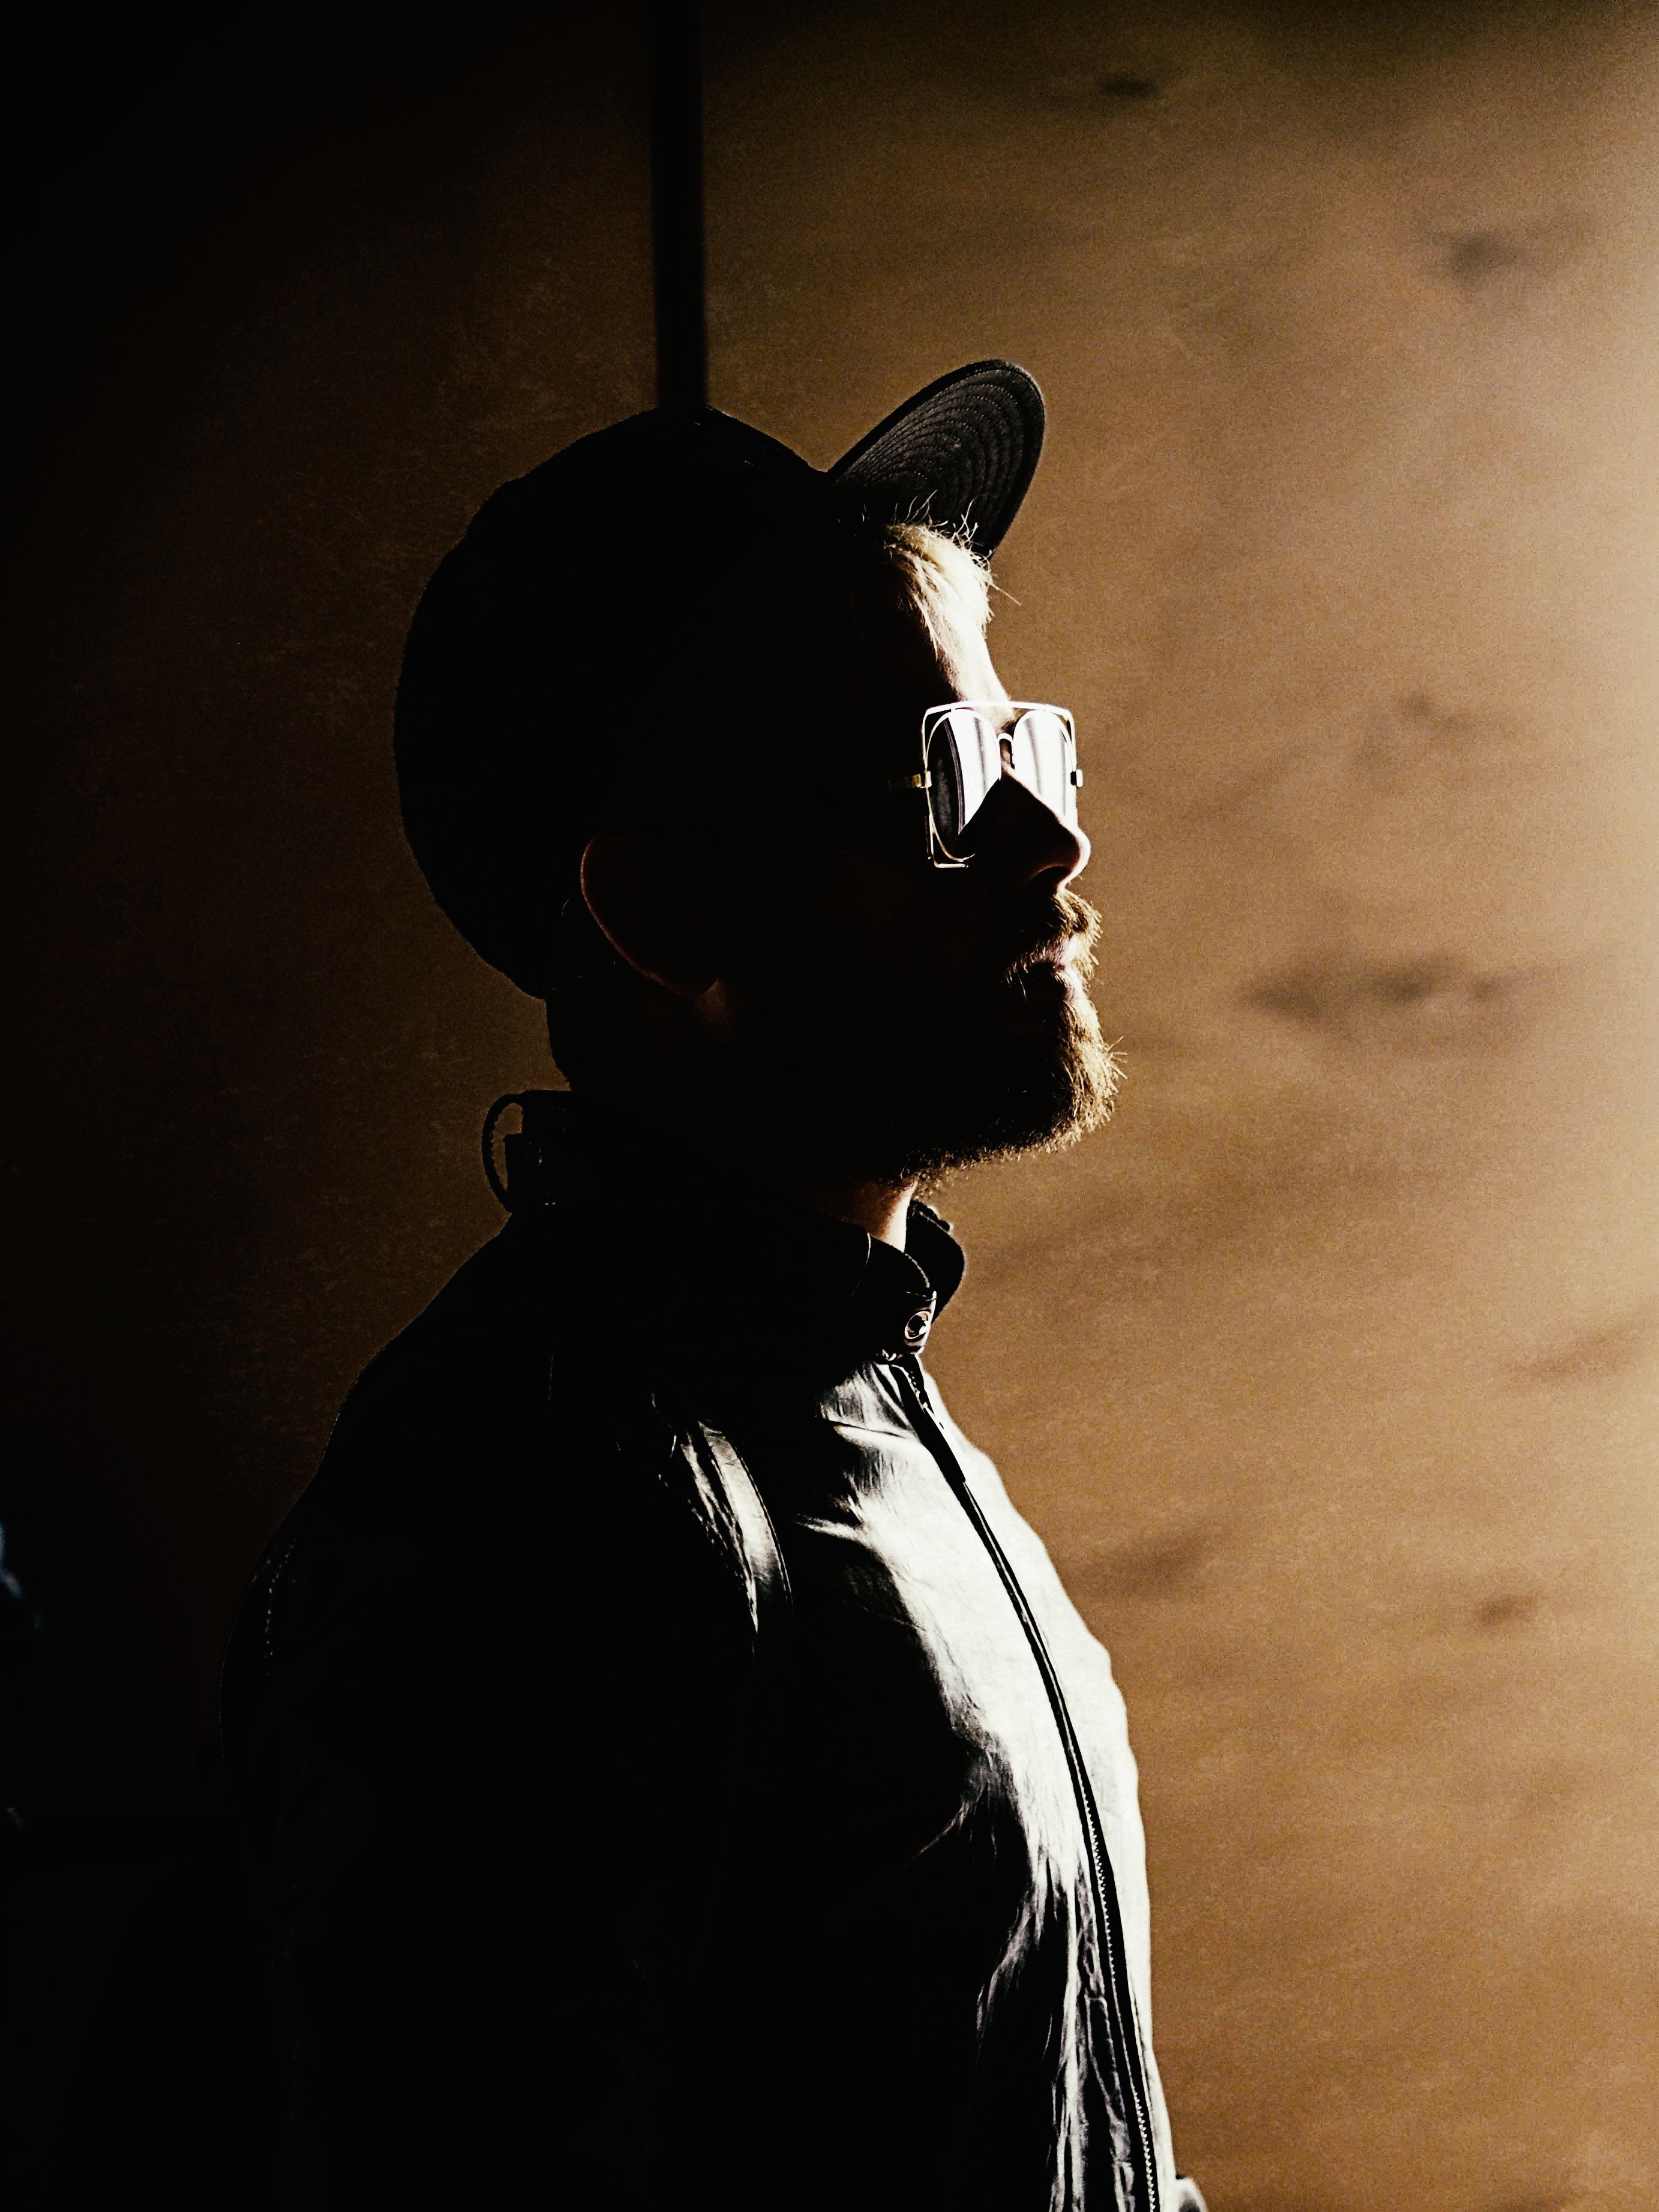
silhouette, white, portrait, shadow, darkness, black, art, illustration, image